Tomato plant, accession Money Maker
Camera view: bottom (45 deg); turntable rotation: 0 degrees
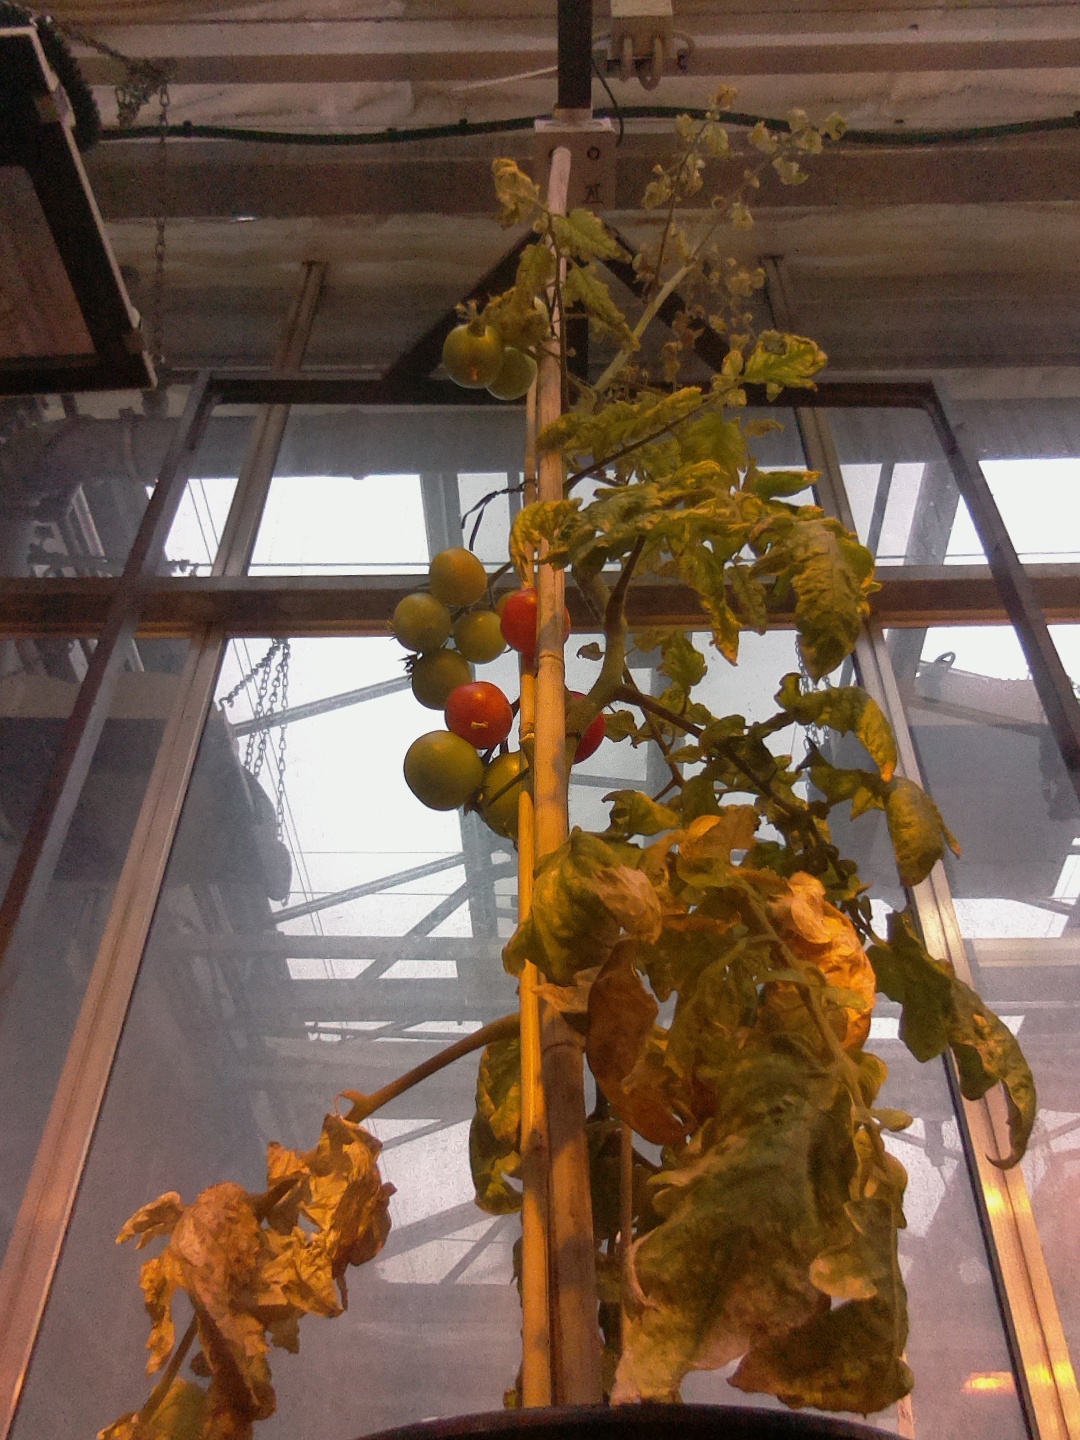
BBCH growth stage 84: 40%-50% of fruits show typical fully ripe color